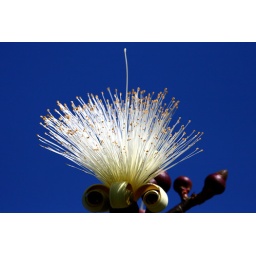
Bloom on a barren tree in the parking lot. So vivid against the blue sky.